180

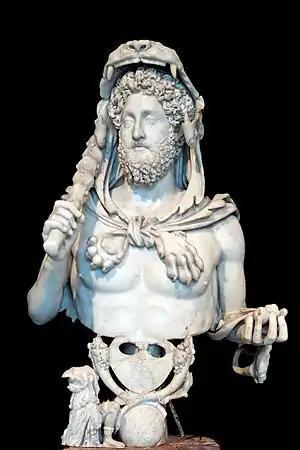
Emperor Commodus as Hercules

Year 180 (CLXXX) was a leap year starting on Friday of the Julian calendar. At the time, it was known as the Year of the Consulship of Rusticus and Condianus (or, less frequently, year 933 "Ab urbe condita"). The denomination 180 for this year has been used since the early medieval period, when the Anno Domini calendar era became the prevalent method in Europe for naming years.